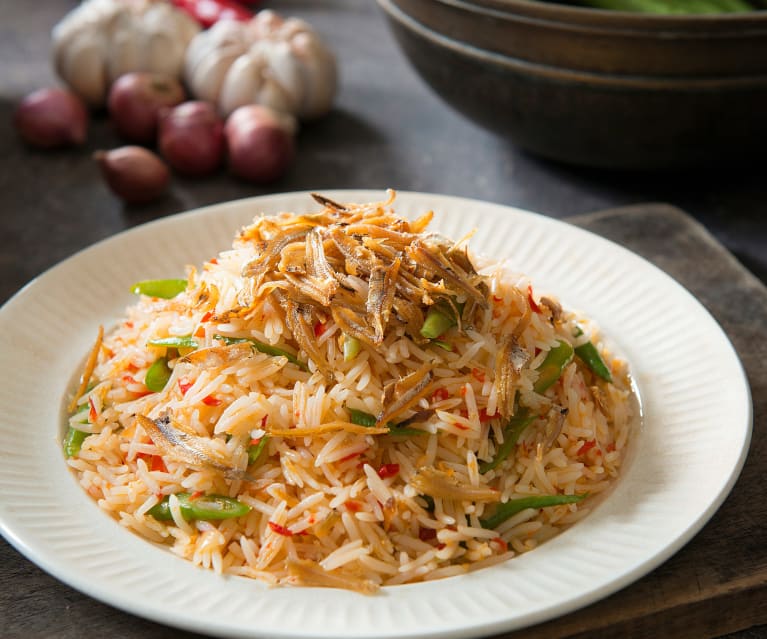
Dish: fried_rice